2009 IIHF Inline Hockey World Championship Division I

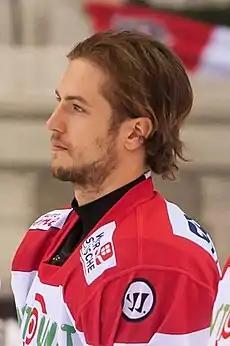
Austria's Raphael Herburger scored six goals and eight assists in his six games

List shows the top skaters sorted by points, then goals. If the list exceeds 10 skaters because of a tie in points, all of the tied skaters are shown. Games from the qualifying round do not count towards the Division I statistics.